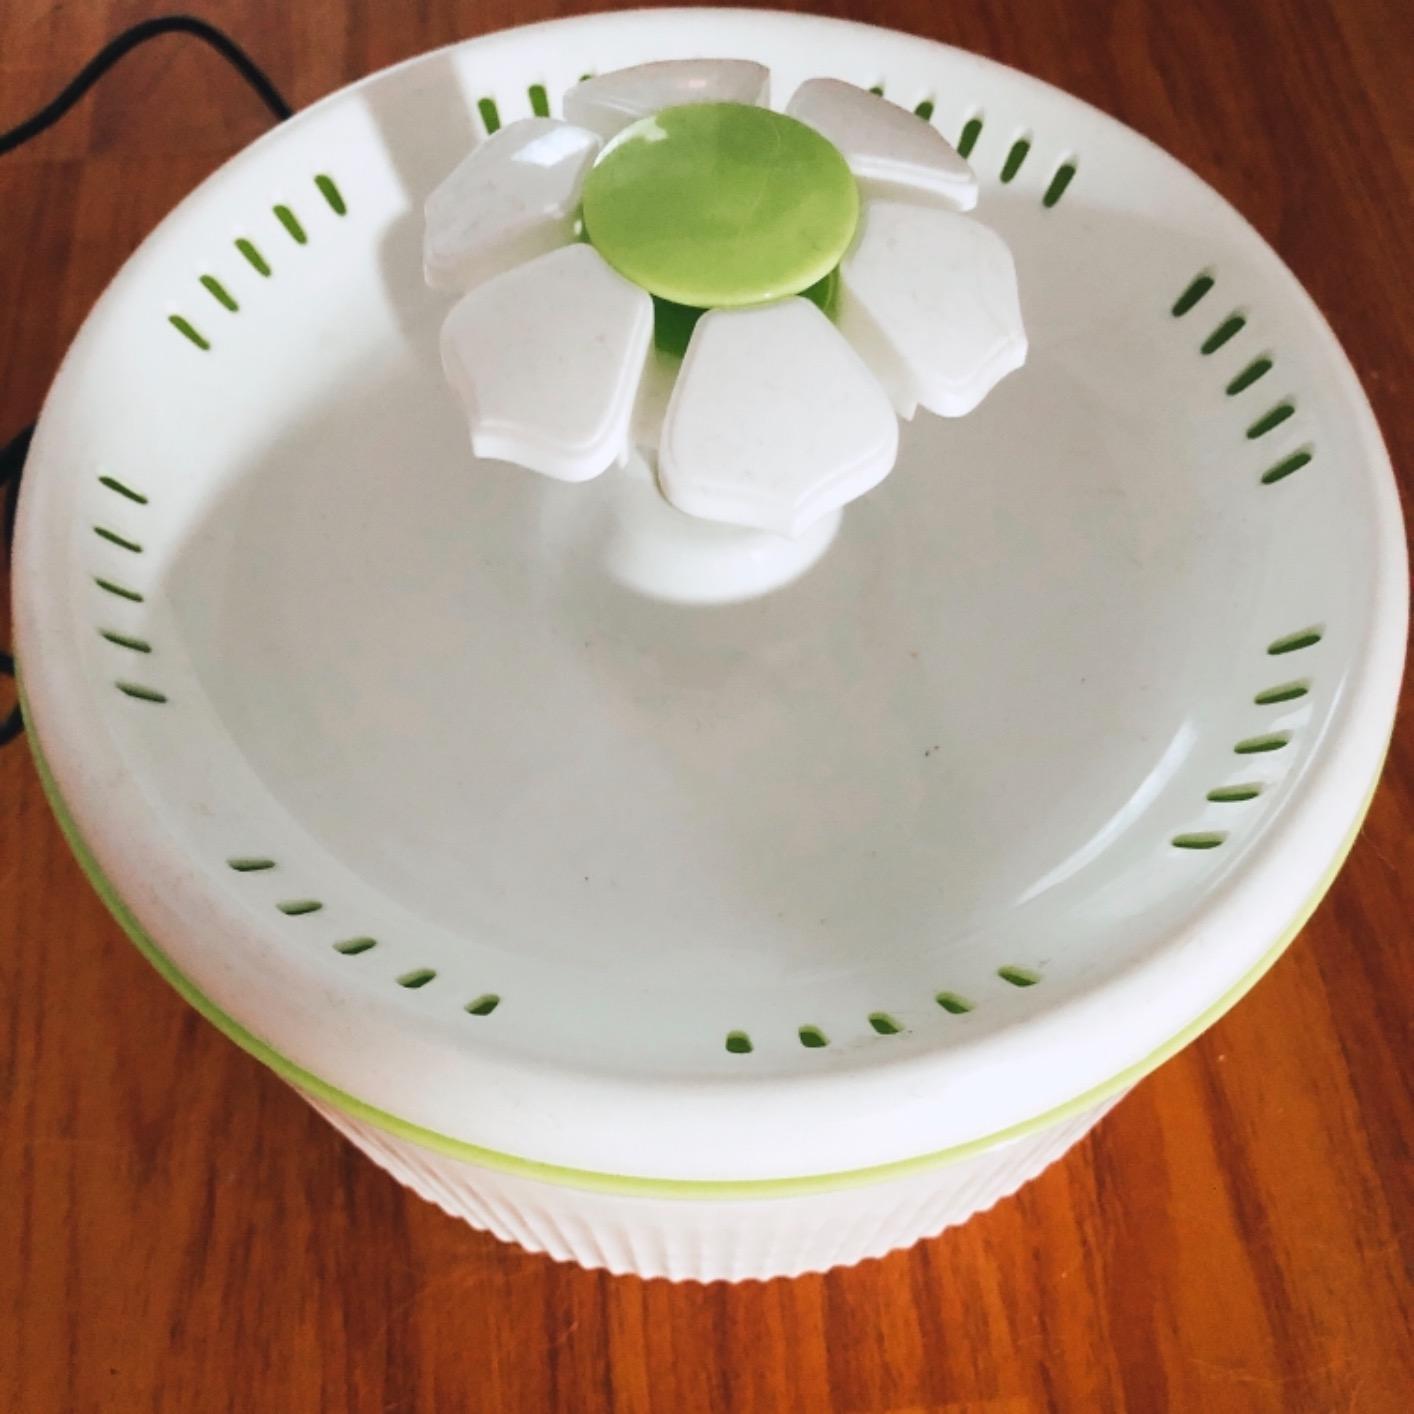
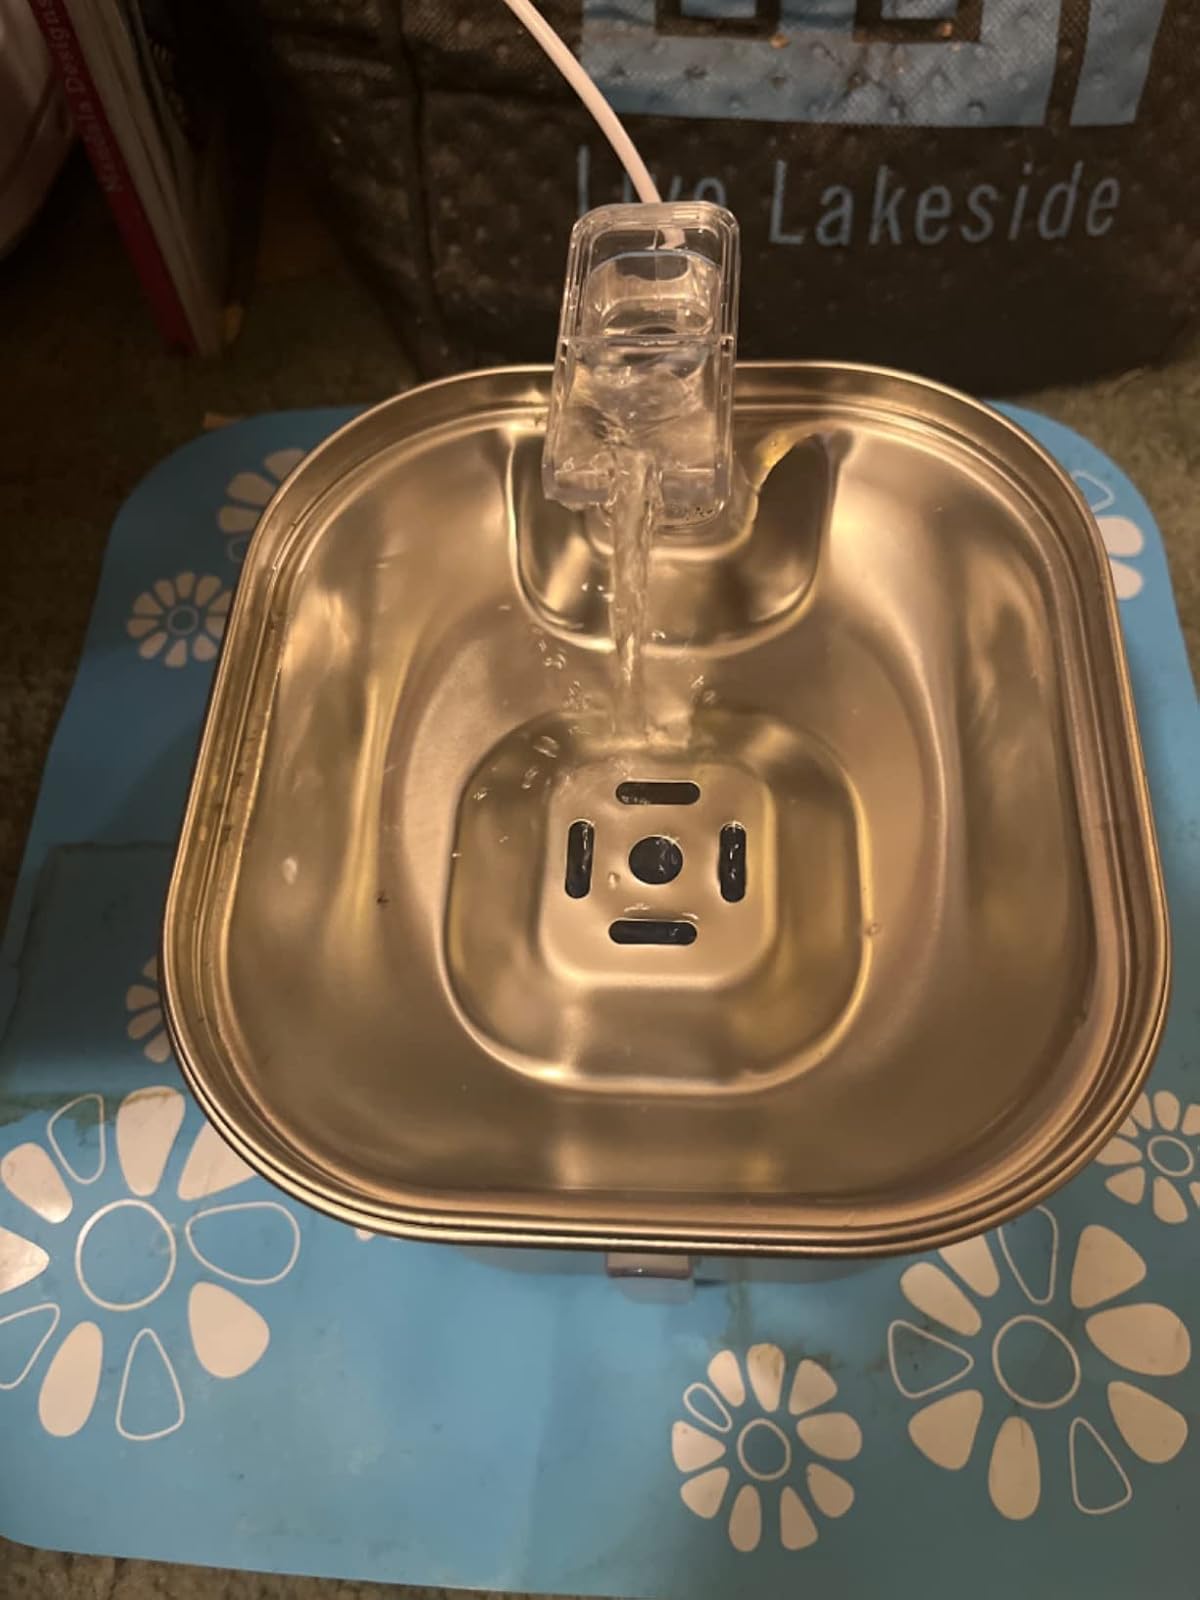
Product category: items_bowl
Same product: no